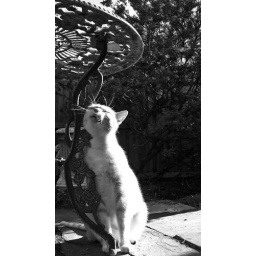
ginger in black and white